Copa Perú

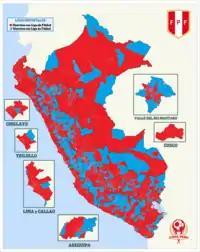
Districts with a district league in the tournament.

The tournament has 5 stages. The first stage of the tournament is the District Stage, played from February to May. Districts hold a small league tournament to determine its winners which will qualify for the next stage. The second stage is the Provincial Stage, played in June and July. The District winners play in groups and the winners qualify for the next stage. The third stage is the Departmental Stage, consisting of another league tournament, between July and September.